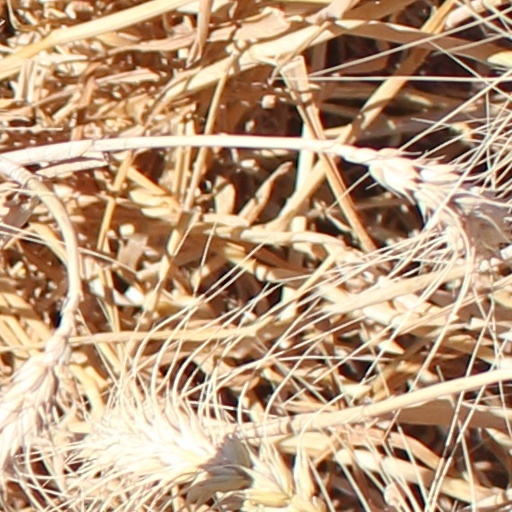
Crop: wheat